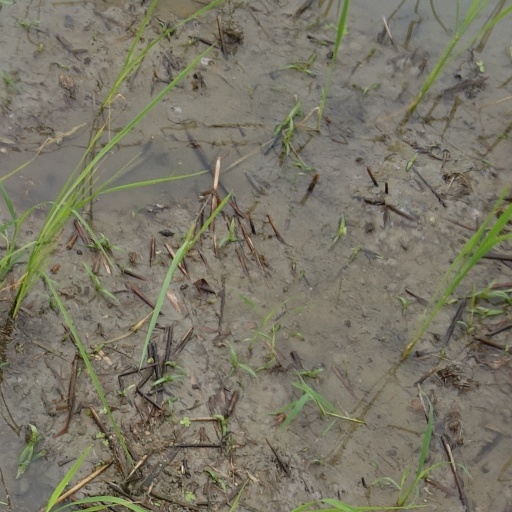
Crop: rice